Pandora

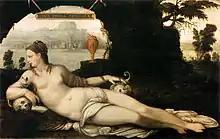
Jean Cousin, painting on panel, "Eva Prima Pandora" (Eve the first Pandora), 1550

There is an additional reason why Pandora should appear nude, in that it was a theological commonplace going back to the early Church Fathers that the Classical myth of Pandora made her a type of Eve. Each is the first woman in the world; and each is a central character in a story of transition from an original state of plenty and ease to one of suffering and death, a transition which is brought about as a punishment for transgression of divine law.